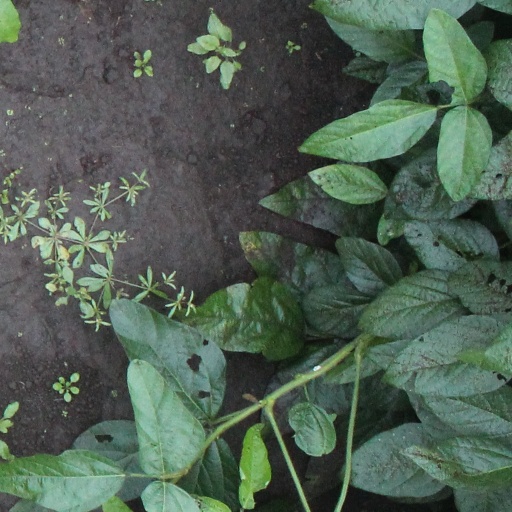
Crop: soybean